Economy of Pakistan

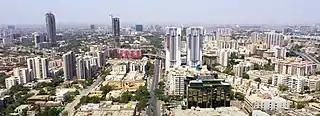
Karachi, the economic capital of Pakistan

Although the country is a Federation with constitutional division of taxation powers between the Federal Government and the four provinces, the revenue department of the Federal Government, the Federal Board of Revenue, collects more than 80% of the entire national tax collection. The government's revenue streams primarily stem from two sources: taxation and non-tax revenue. Taxation, which includes income tax, sales tax, and customs duties, constitutes a substantial portion of revenues, bolstering both federal and provincial government finances. Non-tax revenue sources, such as mark-up from state enterprises, surplus profits from the State Bank of Pakistan, and royalties on oil and gas, further contribute significantly to the fiscal framework.